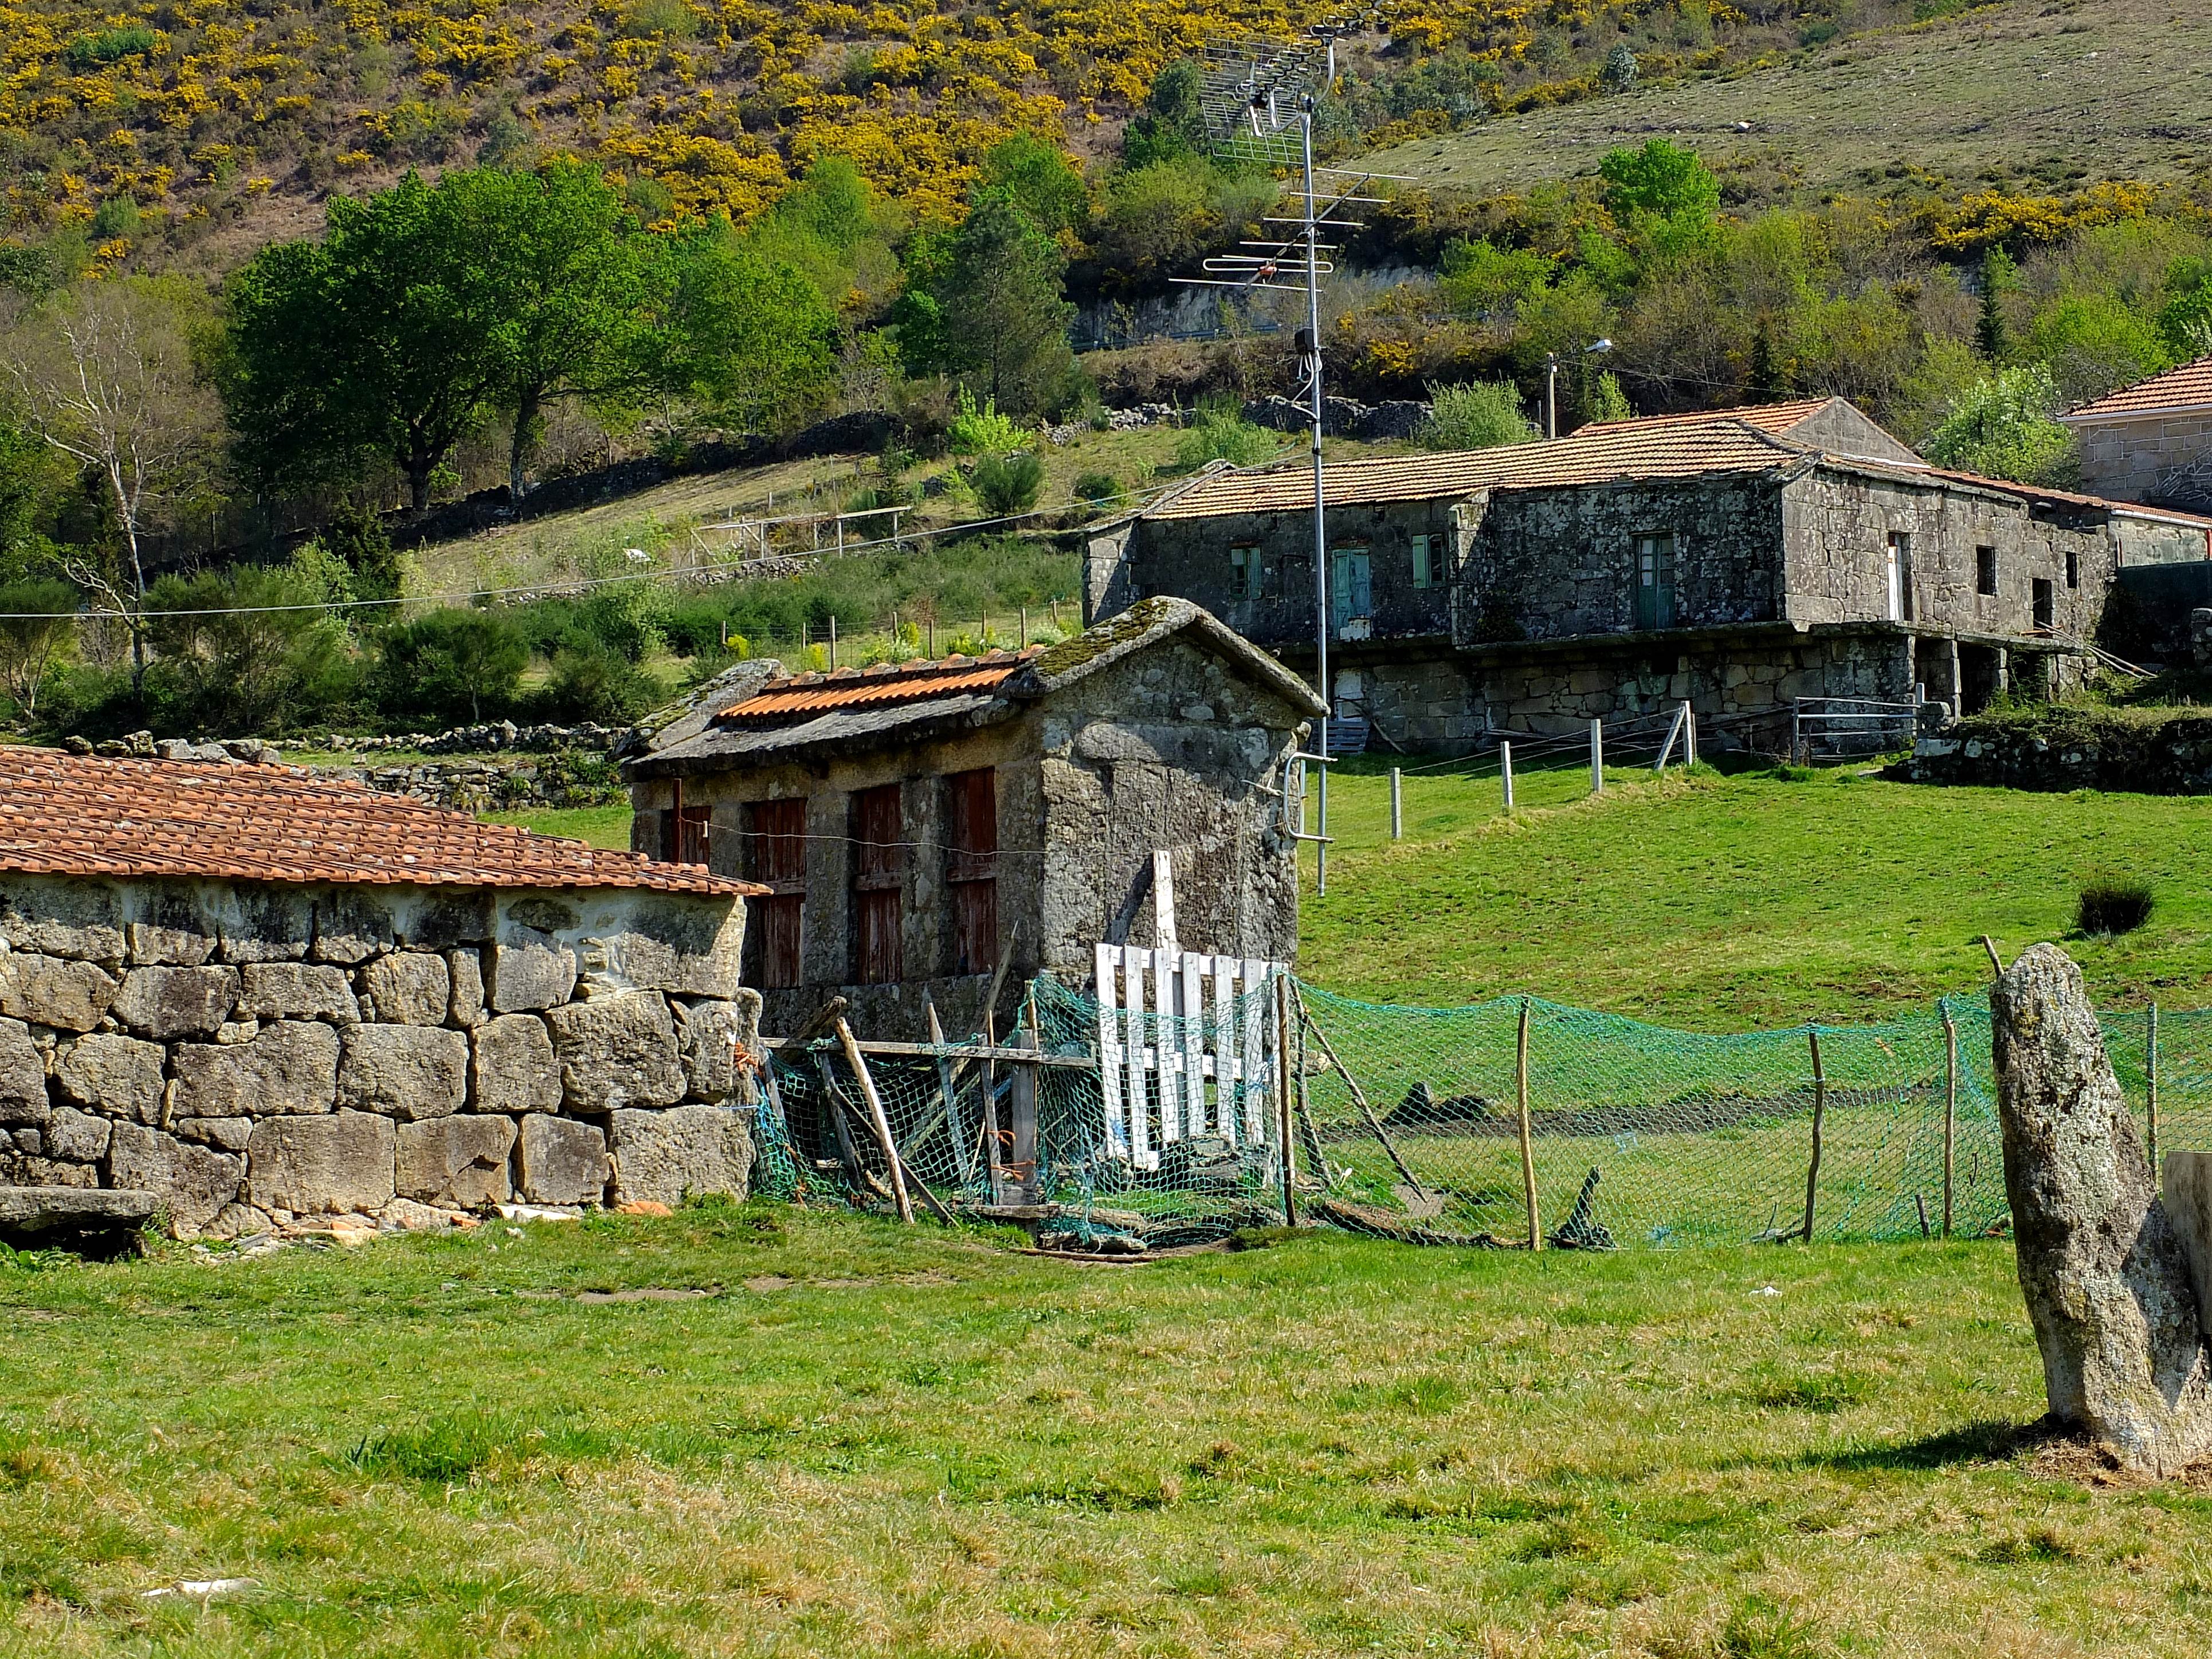
farm, house, building, hut, village, shack, cottage, agriculture, spain, ruins, galicia, pontevedra, log cabin, espana, ggl1, gaby1, fujifilmxs1, canastros, horreos, rural area, pontevedragaliciaespa a, human settlement